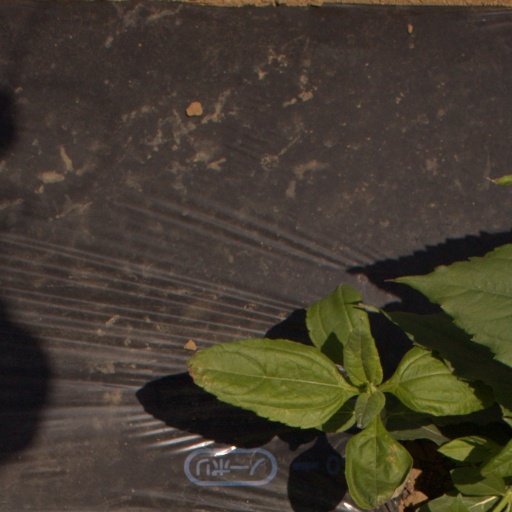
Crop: Jerusalem artichoke